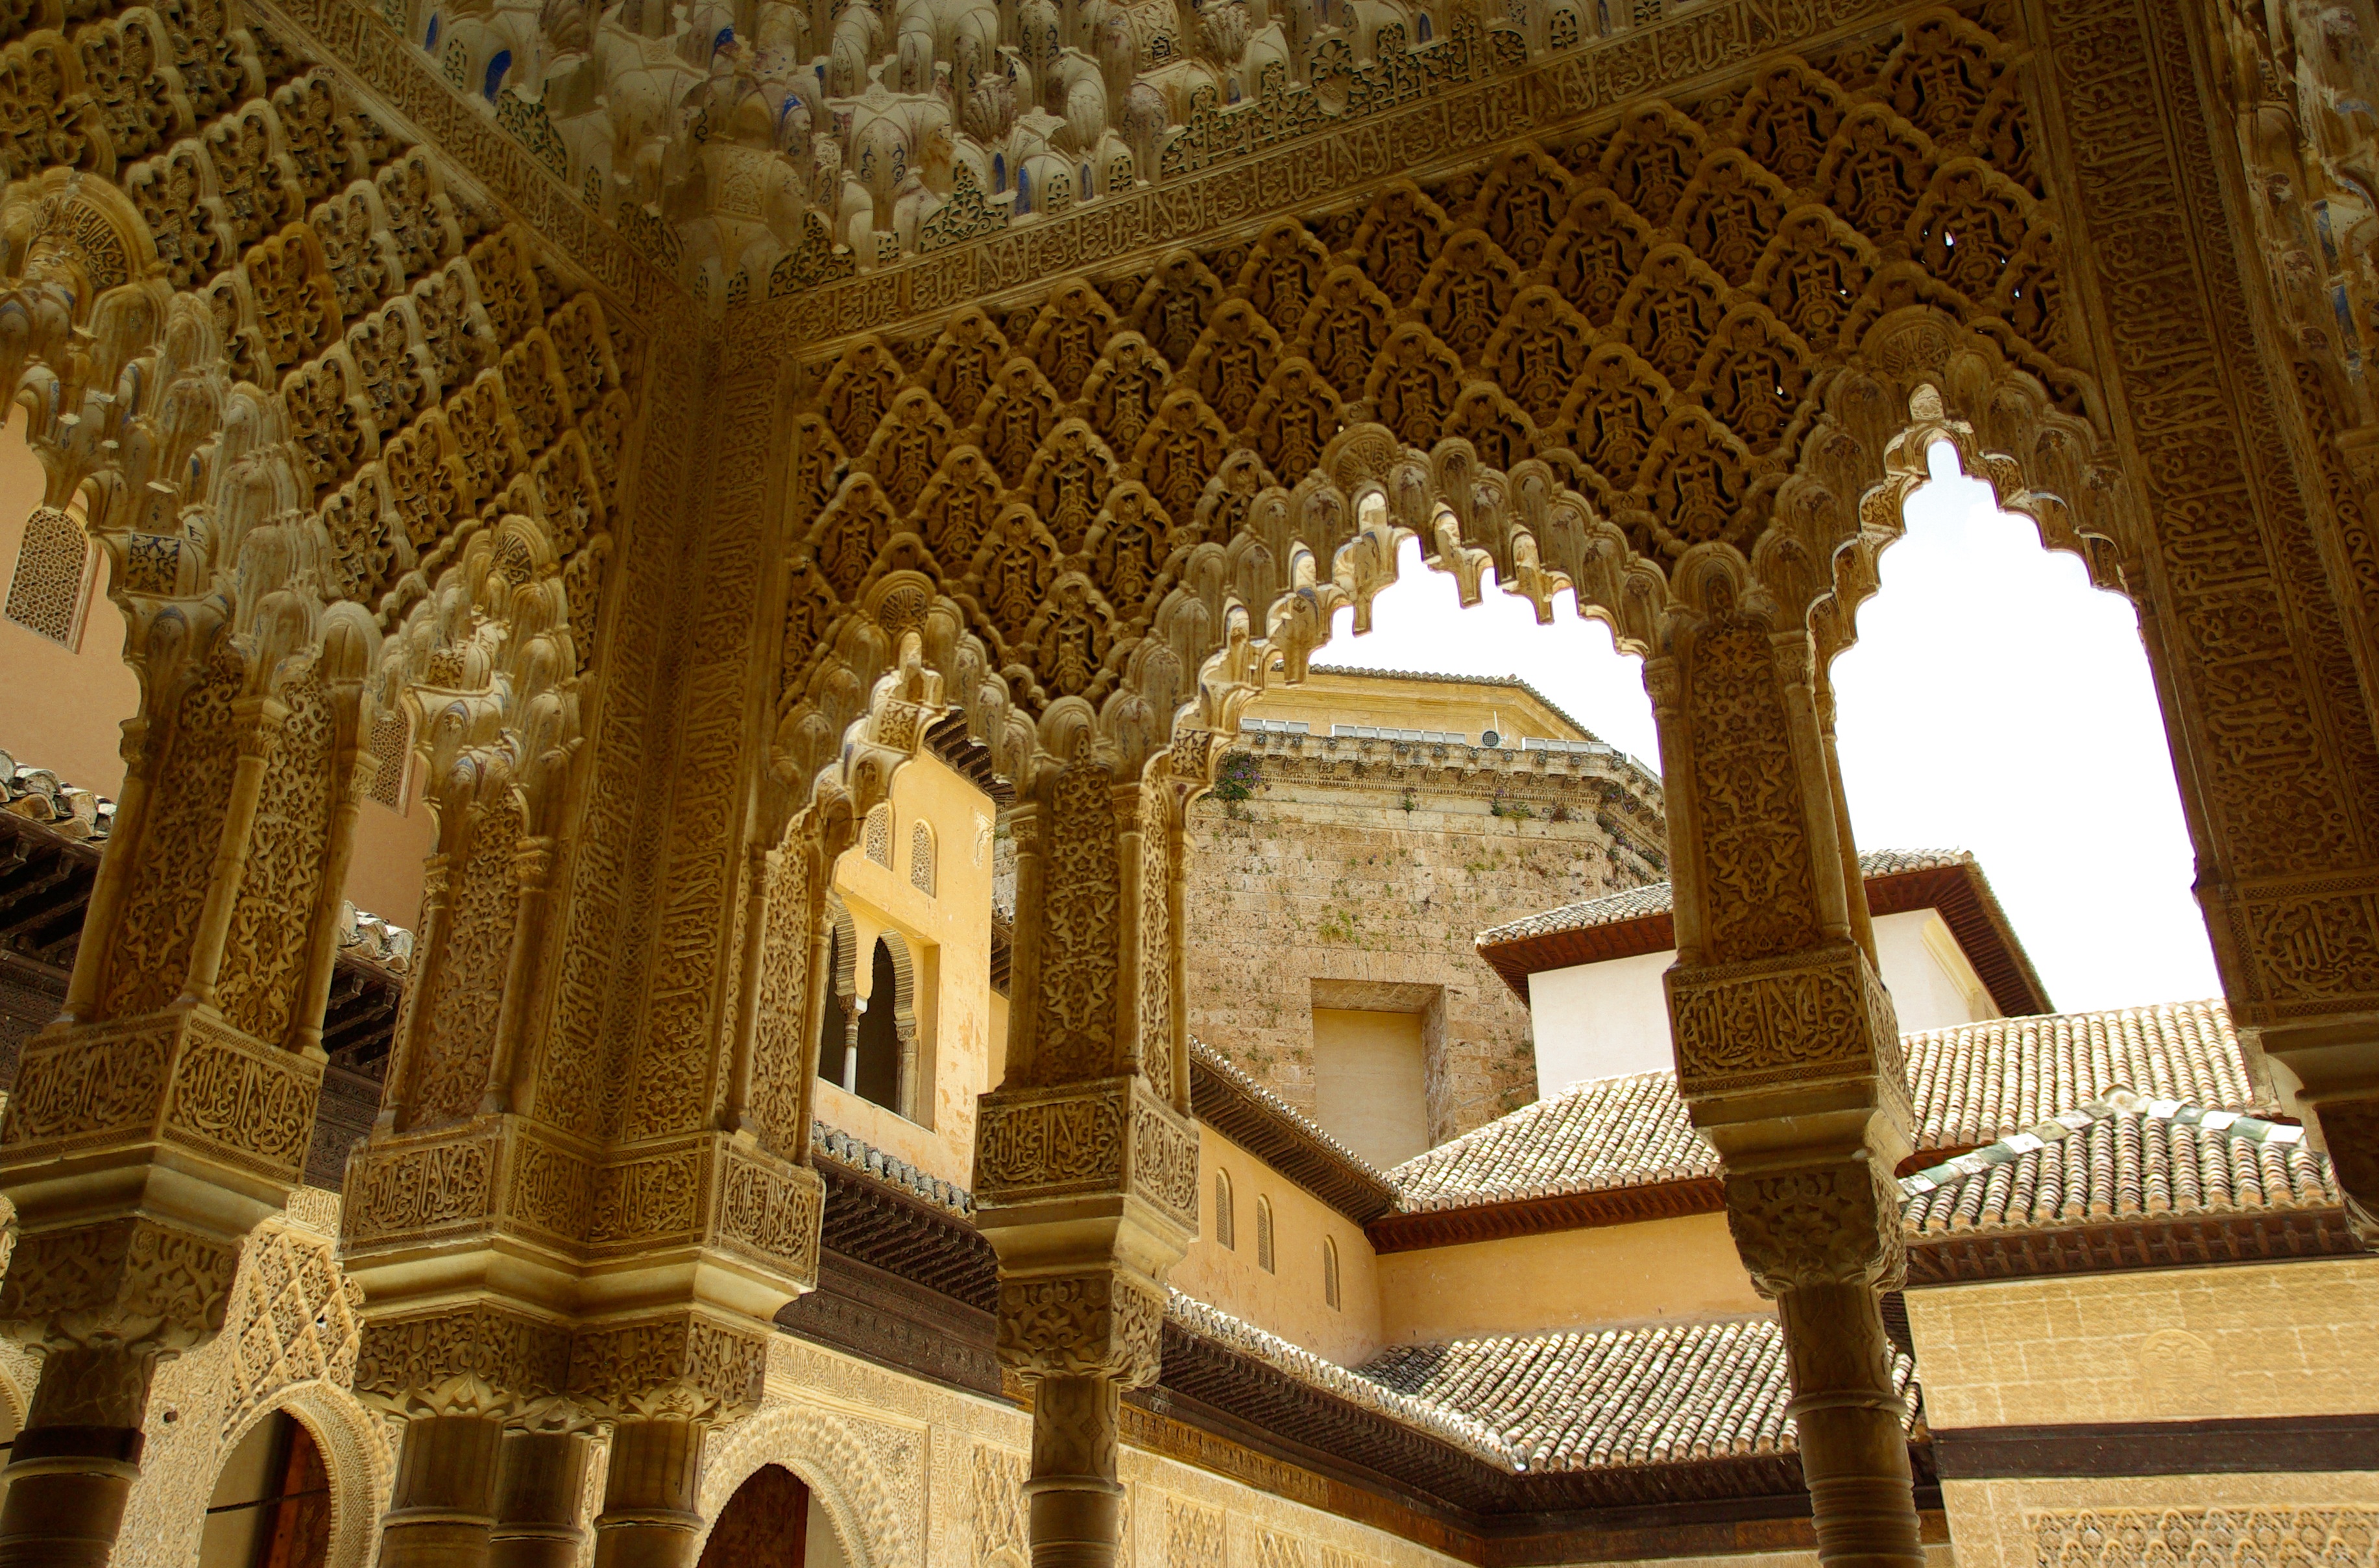
architecture, building, palace, column, place of worship, temple, andalusia, mosque, synagogue, grenade, alhambra, ancient history